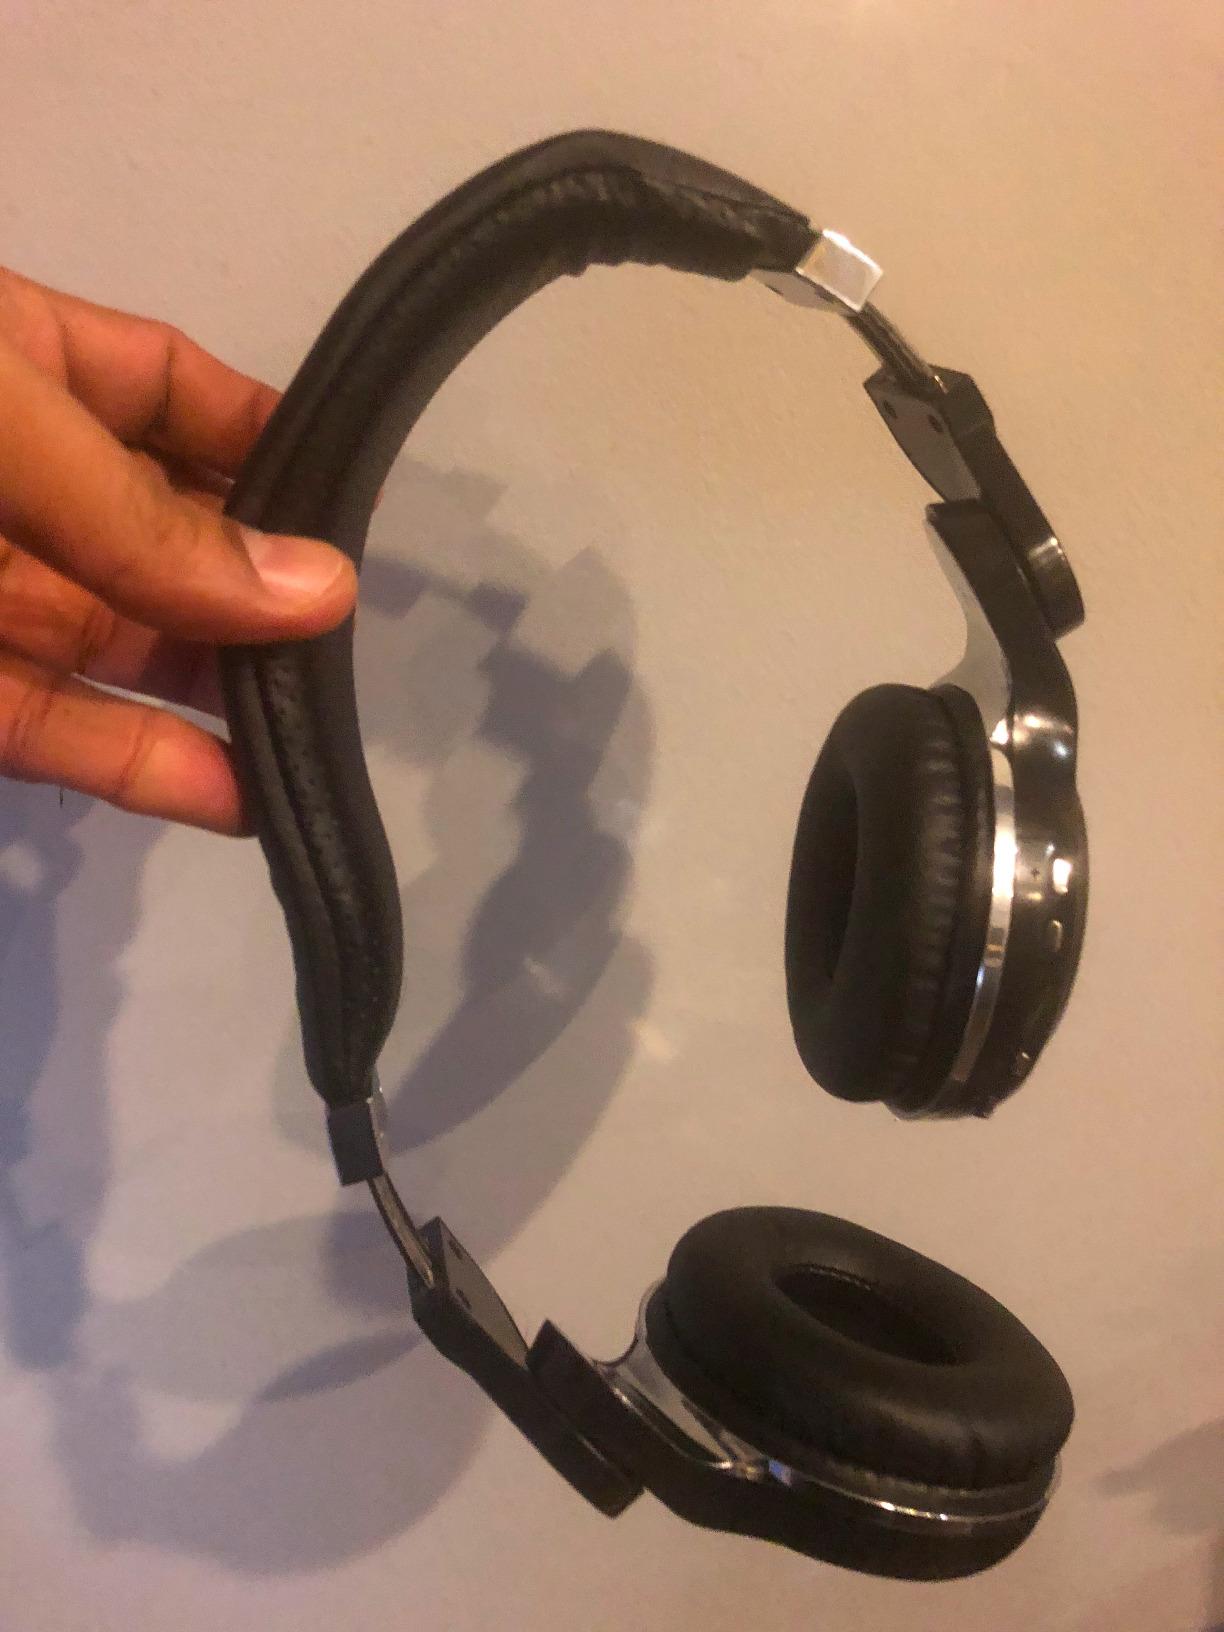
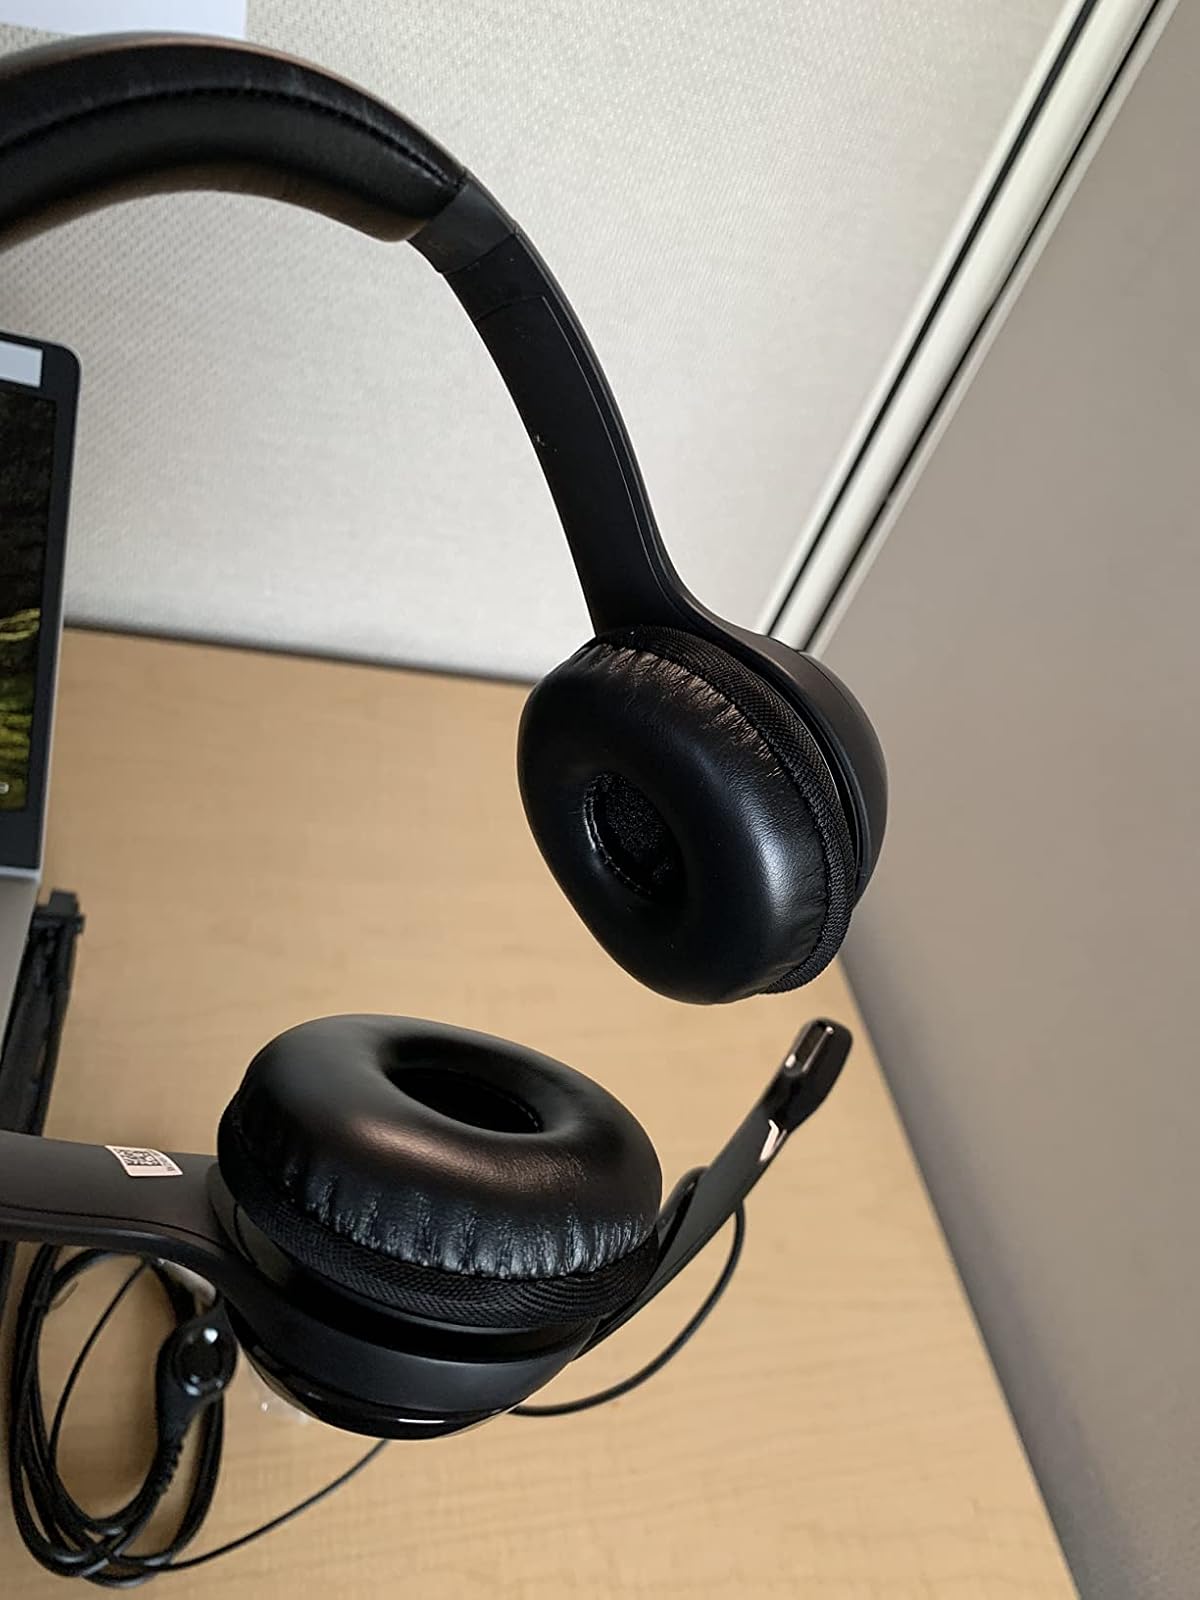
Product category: headphones
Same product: no